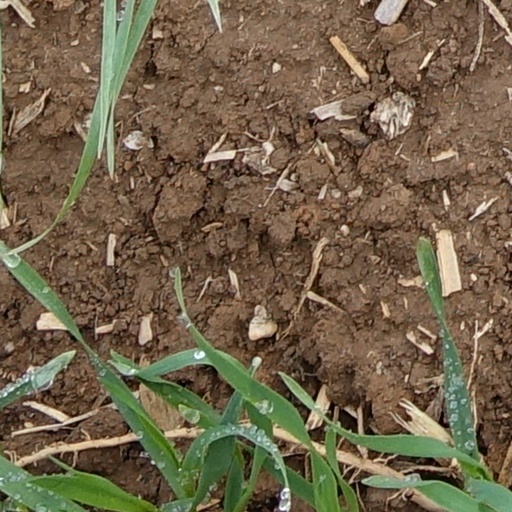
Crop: wheat